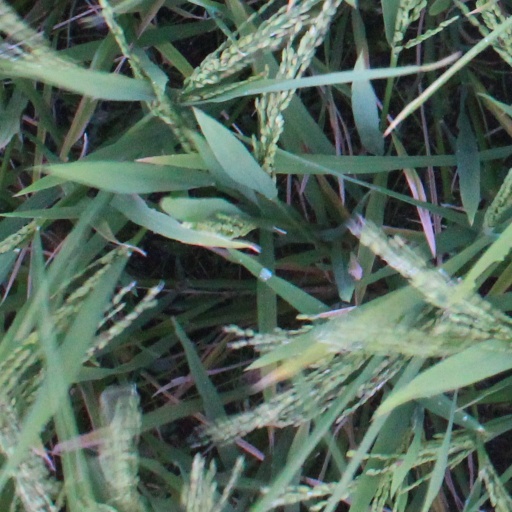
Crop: rice